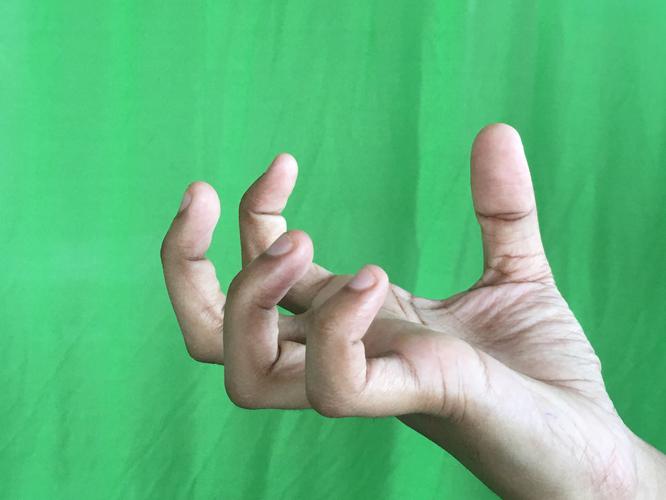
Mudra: Padmakosha
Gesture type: single_hand